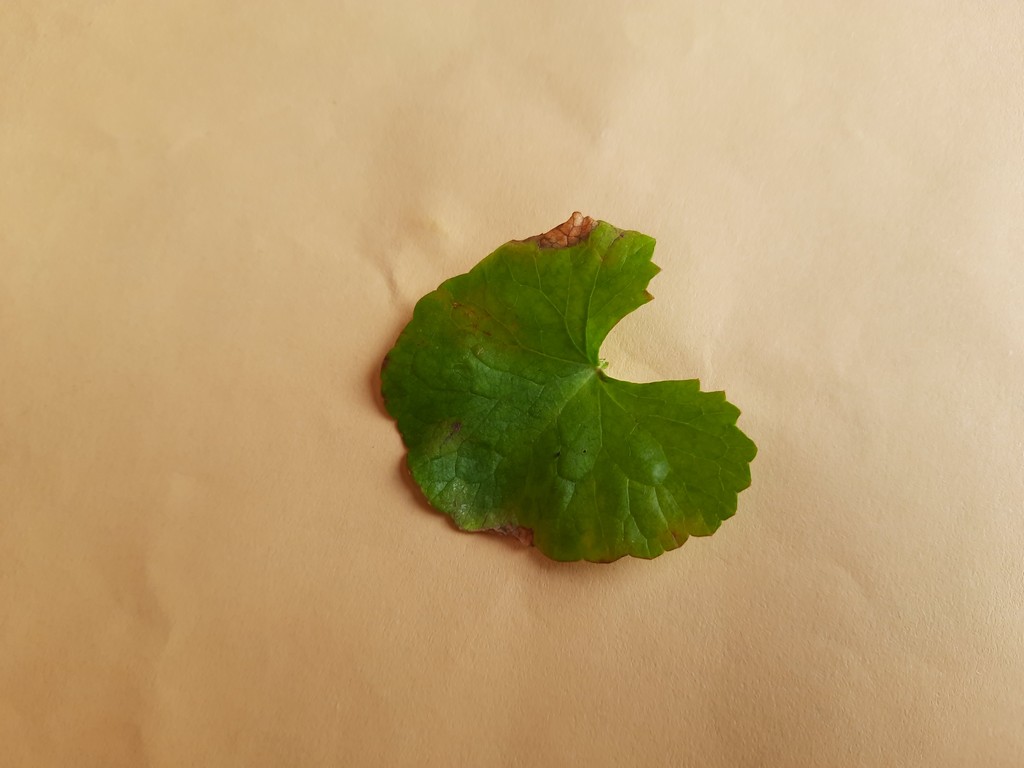
Label: Unhealthy